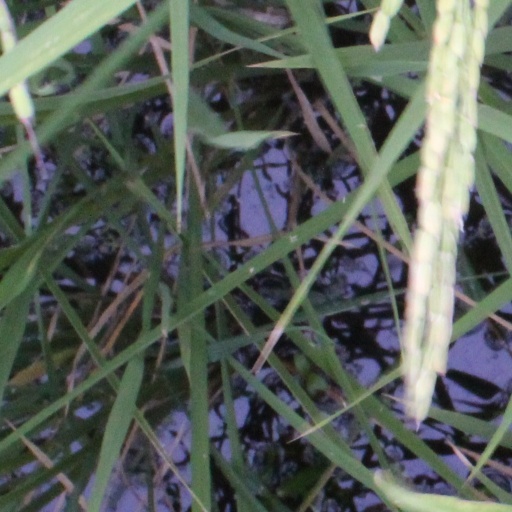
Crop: rice